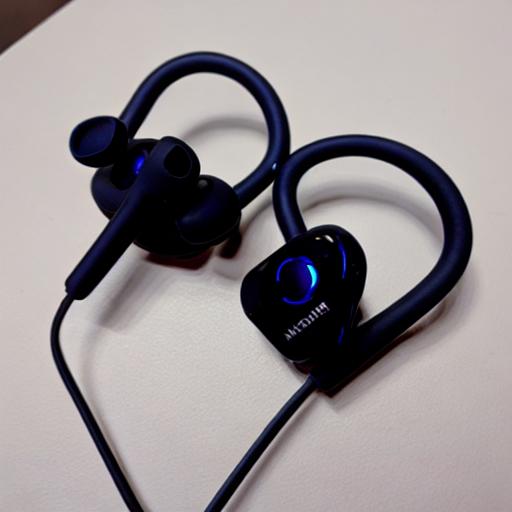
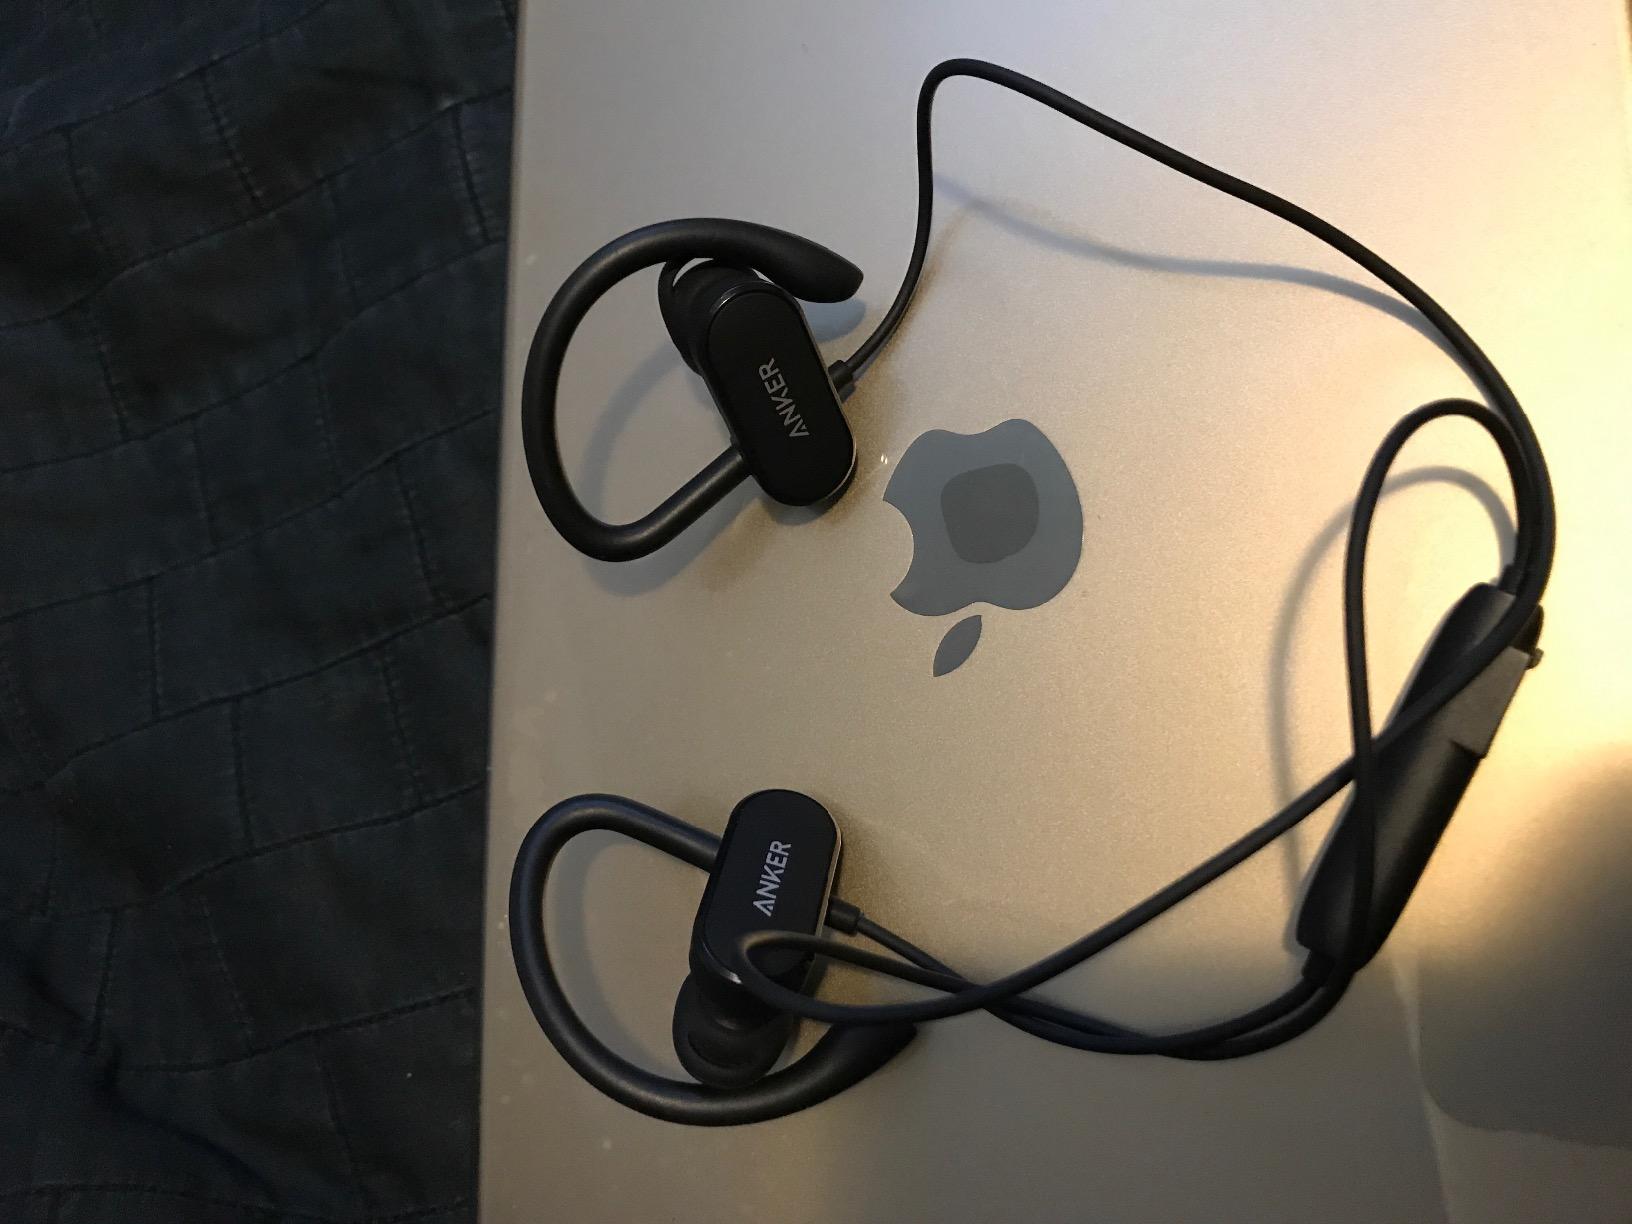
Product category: headphones
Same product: no